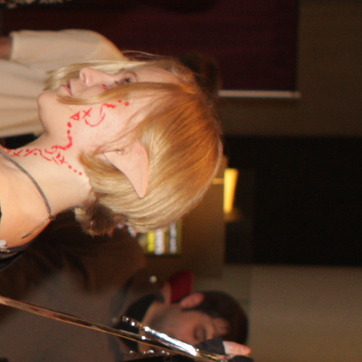
Material: hair